Kuban Airlines

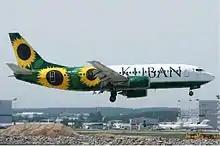
A Kuban Airlines Boeing 737-300 landing at Vnukovo International Airport, Russia. (2011)

Kuban Airlines was founded as a division of Aeroflot in 1932. It became an independent company in 1992, owned by the state (51%) and the airline employees (49%).